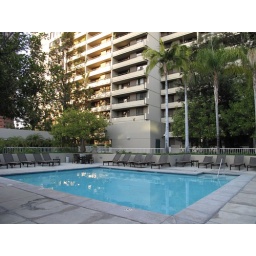
2 bed 2 bath home in Downtown Los Anagles for 375,000